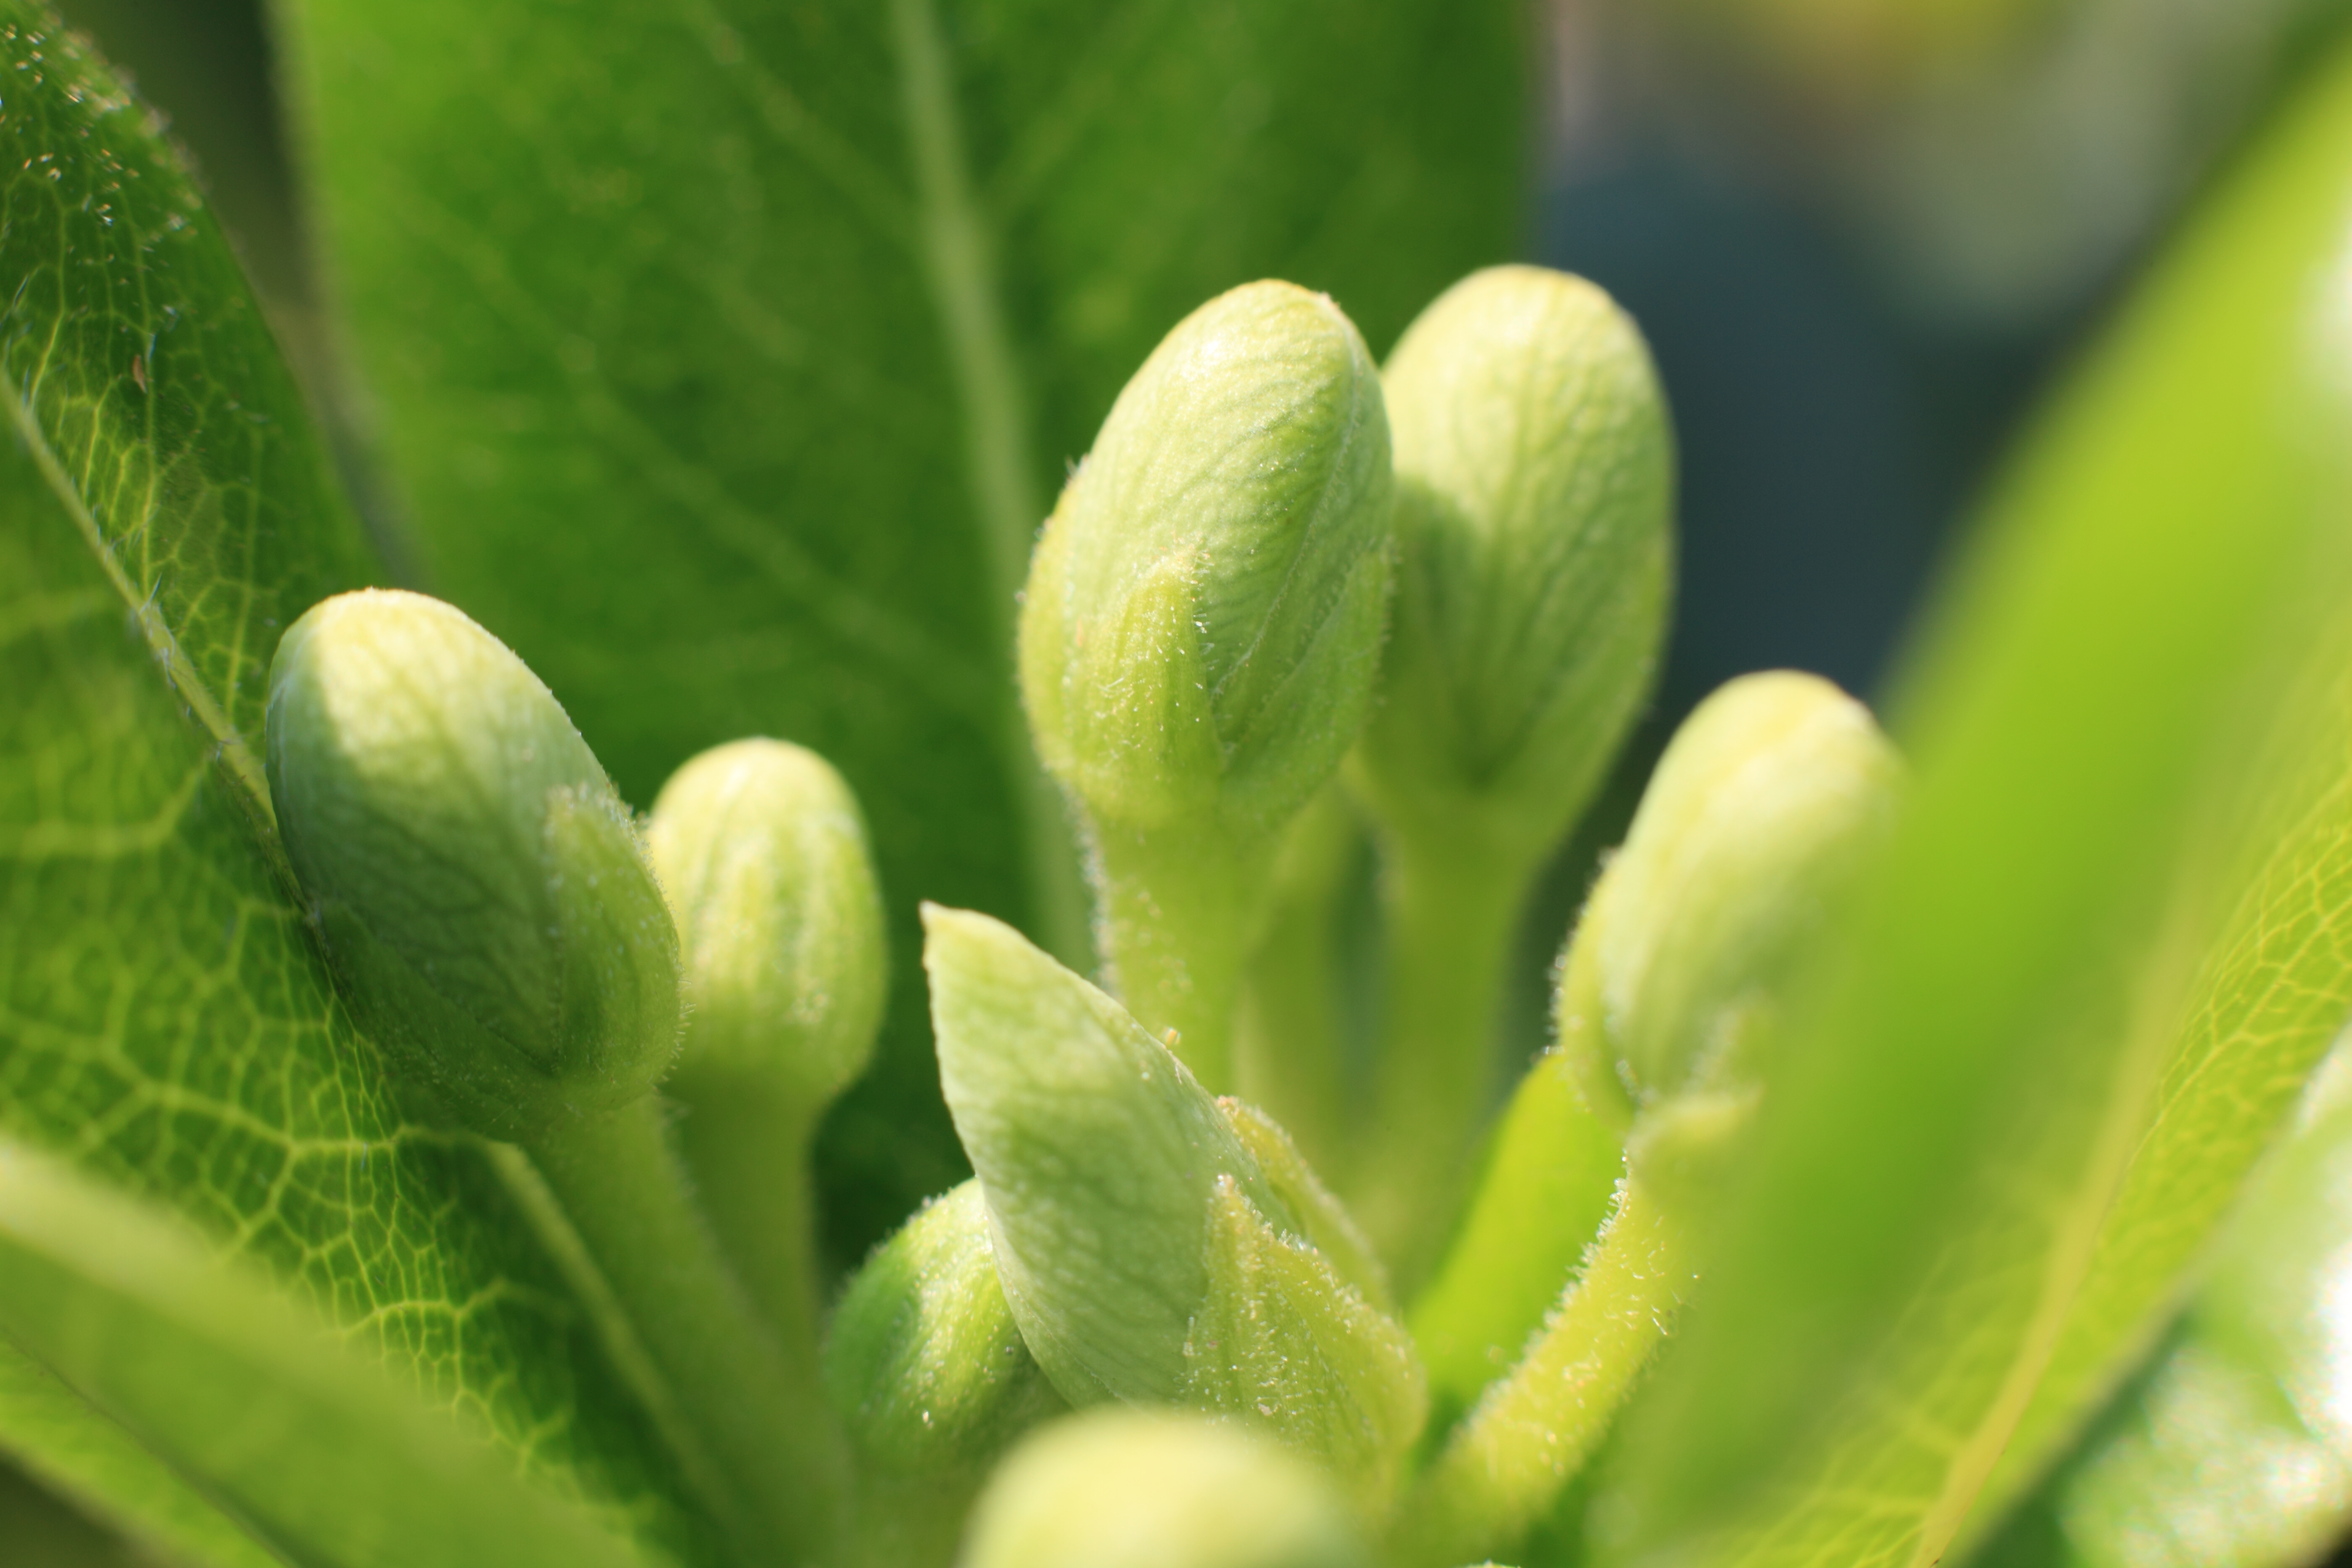
grass, plant, leaf, flower, food, green, high, produce, vegetable, crop, botany, flora, wildflower, close up, cool image, 5d, hires, bud, markii, hi, res, macro photography, flowering plant, plant stem, land plant